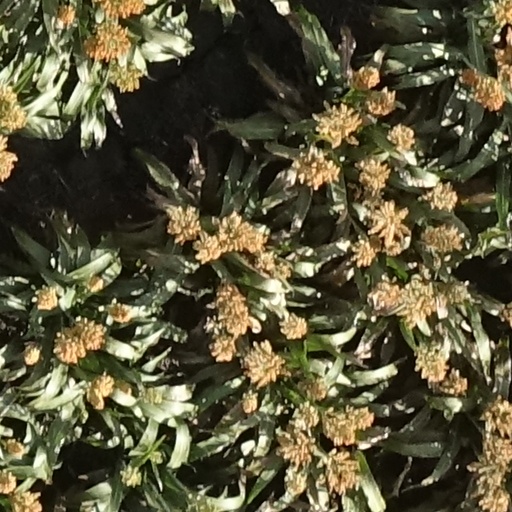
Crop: sorghum